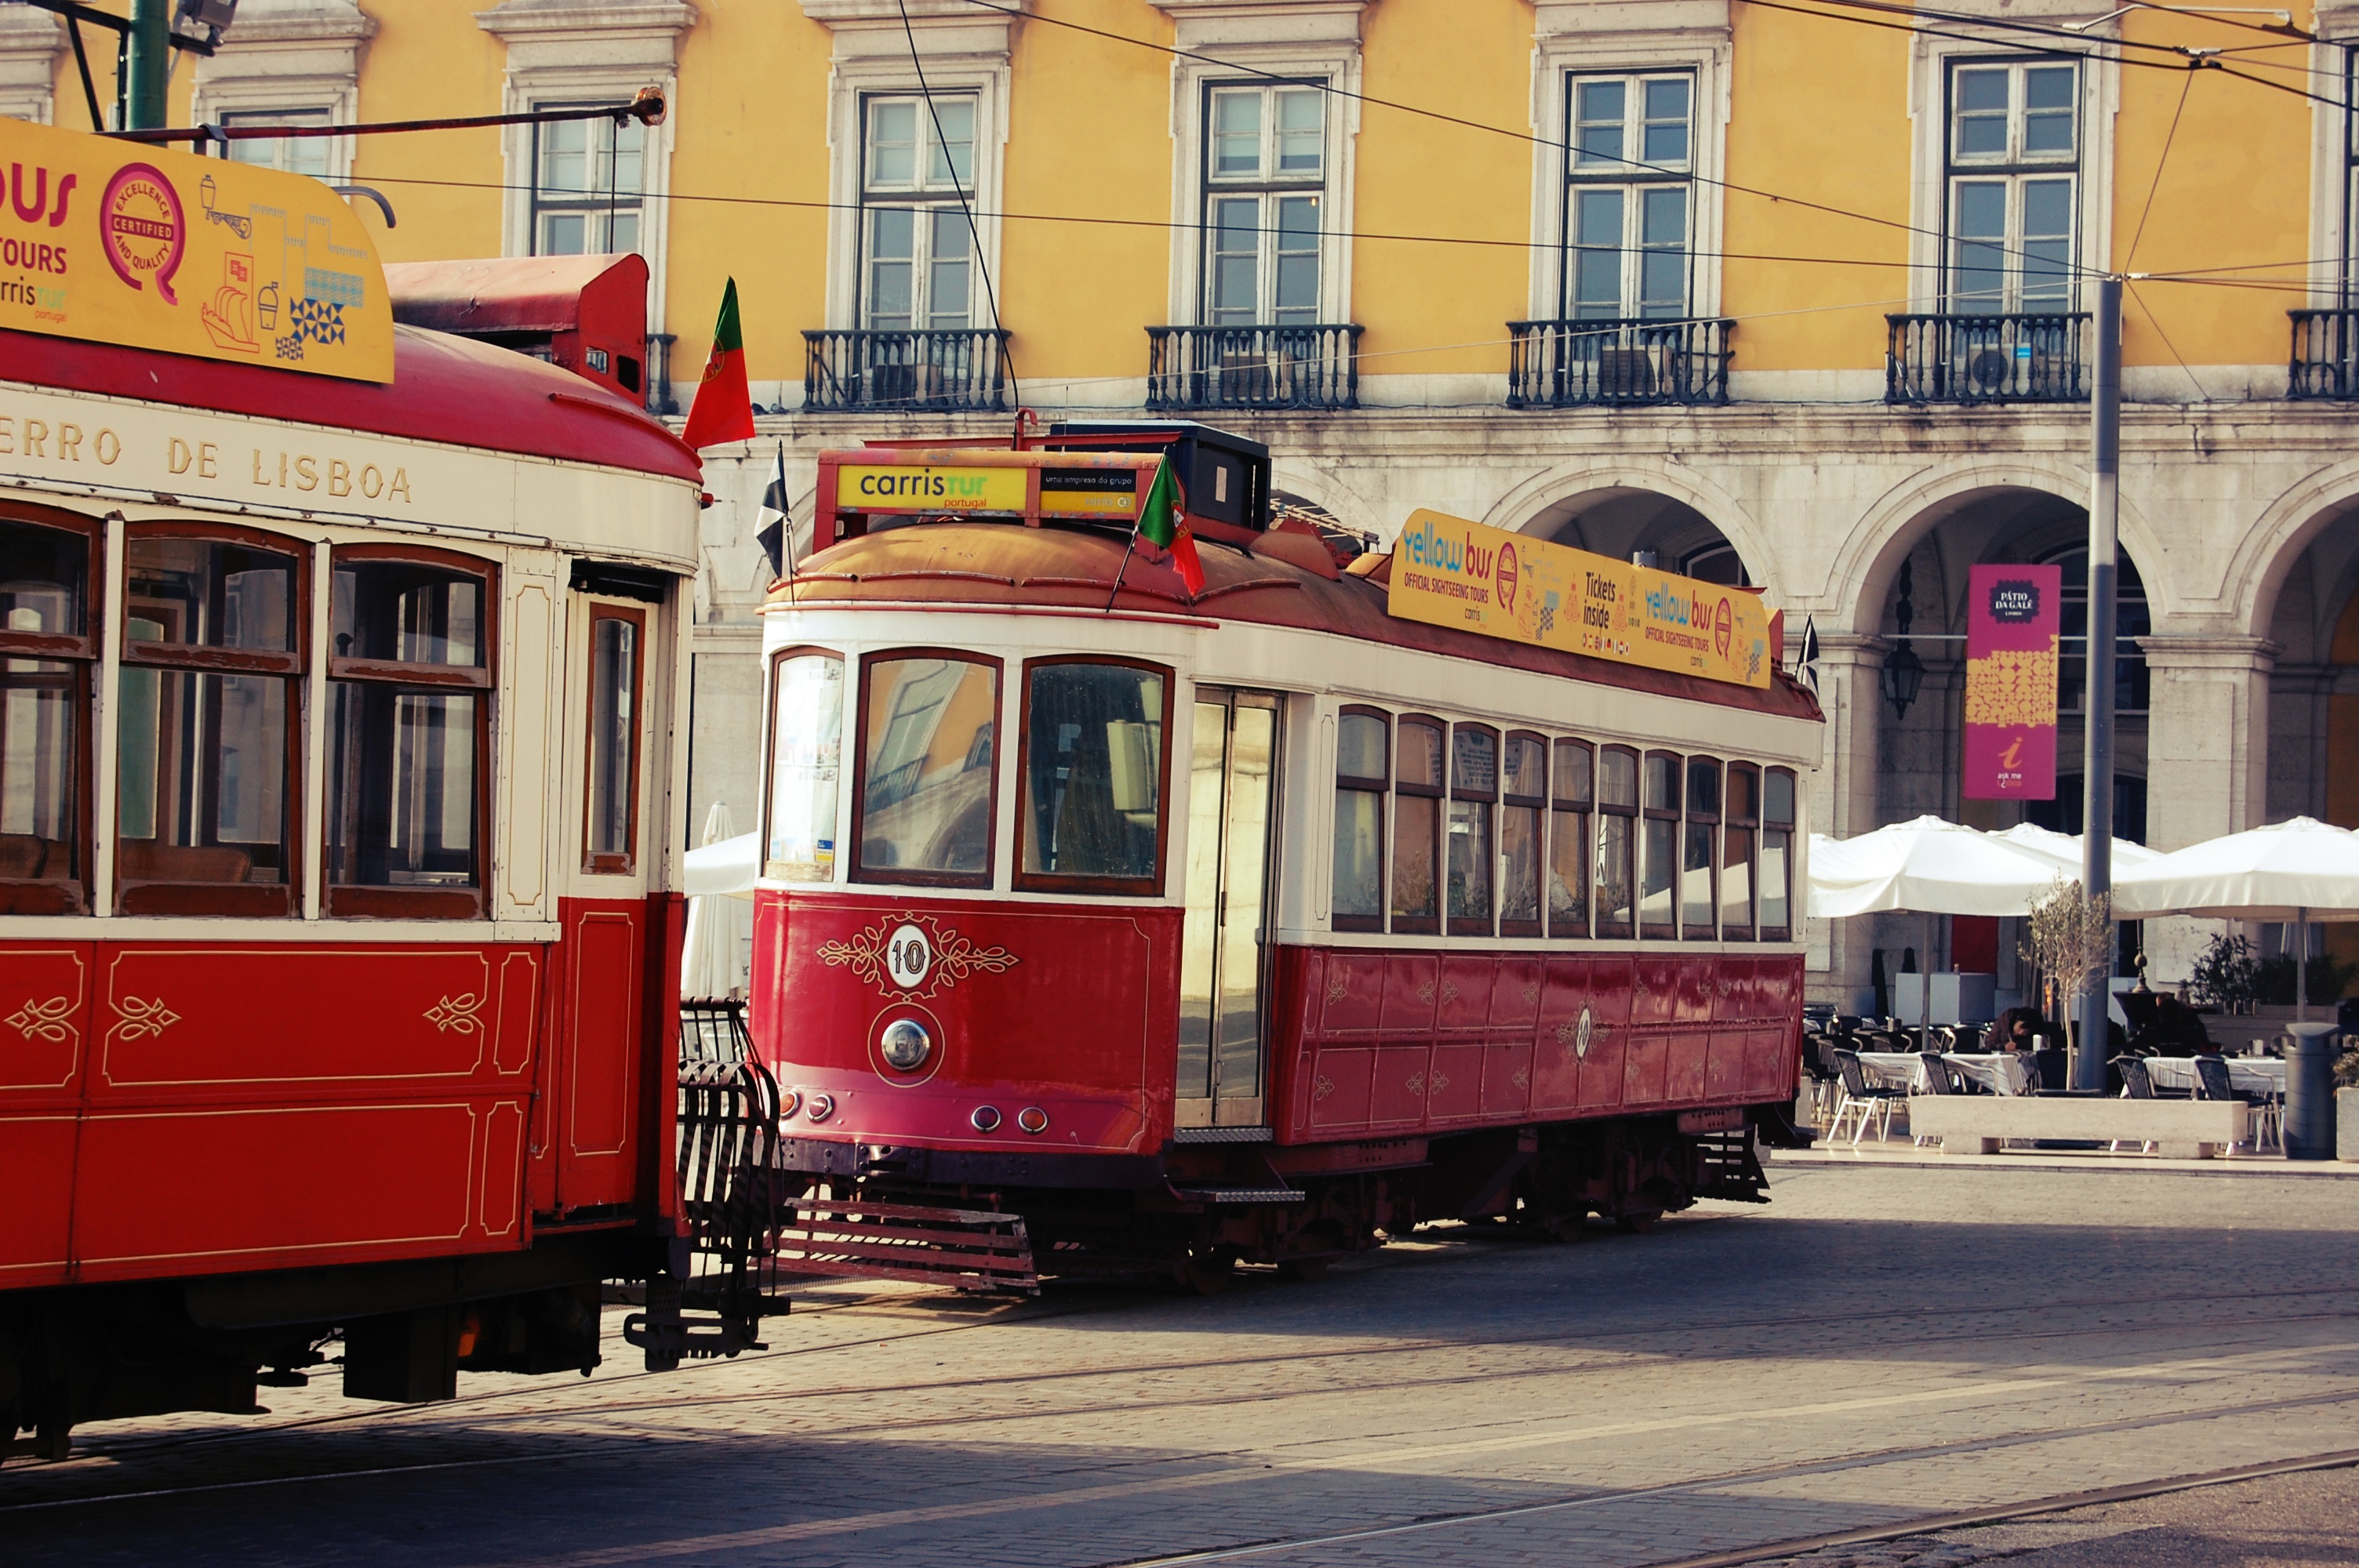
urban, cityscape, trolley, tram, transport, vehicle, tourism, cable car, public transport, portugal, tramway, electric, lisboa, lisbon, portuguese, land vehicle, rolling stock, metropolitan area, railroad car, street cars, pra a do com rcio